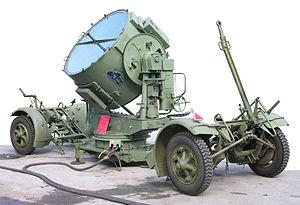
La 2. Flakscheinwerfer-Division est une division de lutte antiaérienne de la Luftwaffe allemande au sein de la Wehrmacht durant la Seconde Guerre mondiale.
La 1. Flakscheinwerfer-Division est une division de lutte antiaérienne de la Luftwaffe allemande au sein de la Wehrmacht durant la Seconde Guerre mondiale.